Clock-face scheduling

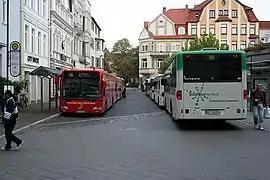
Buses meet in Herford, Alter Markt

An integrated schedule is a clock-face schedule that covers not individual lines but all public transport services in a given area. A characteristic of integrated clock-face timetables is that there is more than one central hub. A hub-and-spoke approach is then applied to the whole transport network.